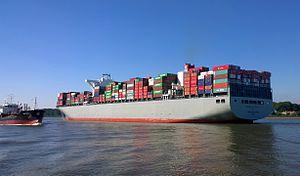
Porte-conteneurs Manhattan Bridge à partir du port de Hambourg à venir, le fleuve Elbe vers le bas